Ivan Kotov

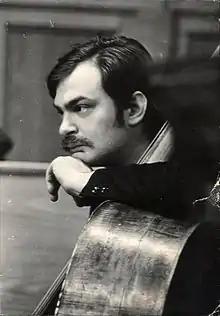
Ivan Kotov in Moscow (1977)

Ivan Kotov in Moscow

Ivan Ivanovich Kotov ("Ivan Ivanovich Kotov"; born 24 March 1950 - died 21 November 1985) was a Russian double bassist.